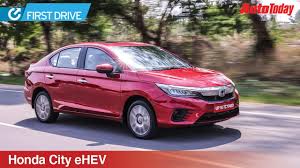
Vehicle type: Cars